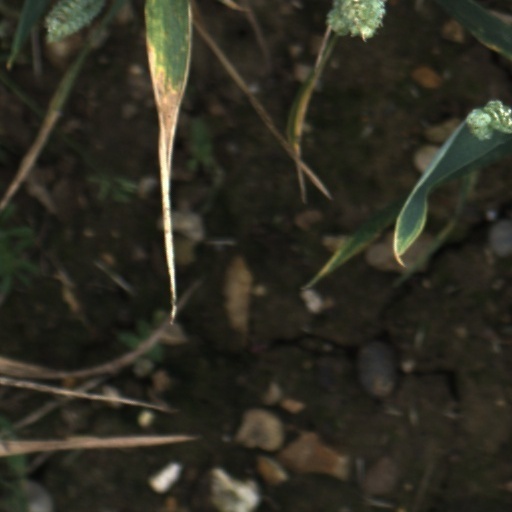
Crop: wheat